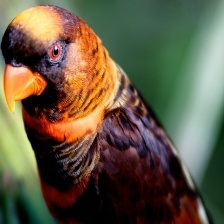
Species: DUSKY LORY
Scientific name: PSEUDEOS FUSCATA
ImageNet parent category: lorikeet